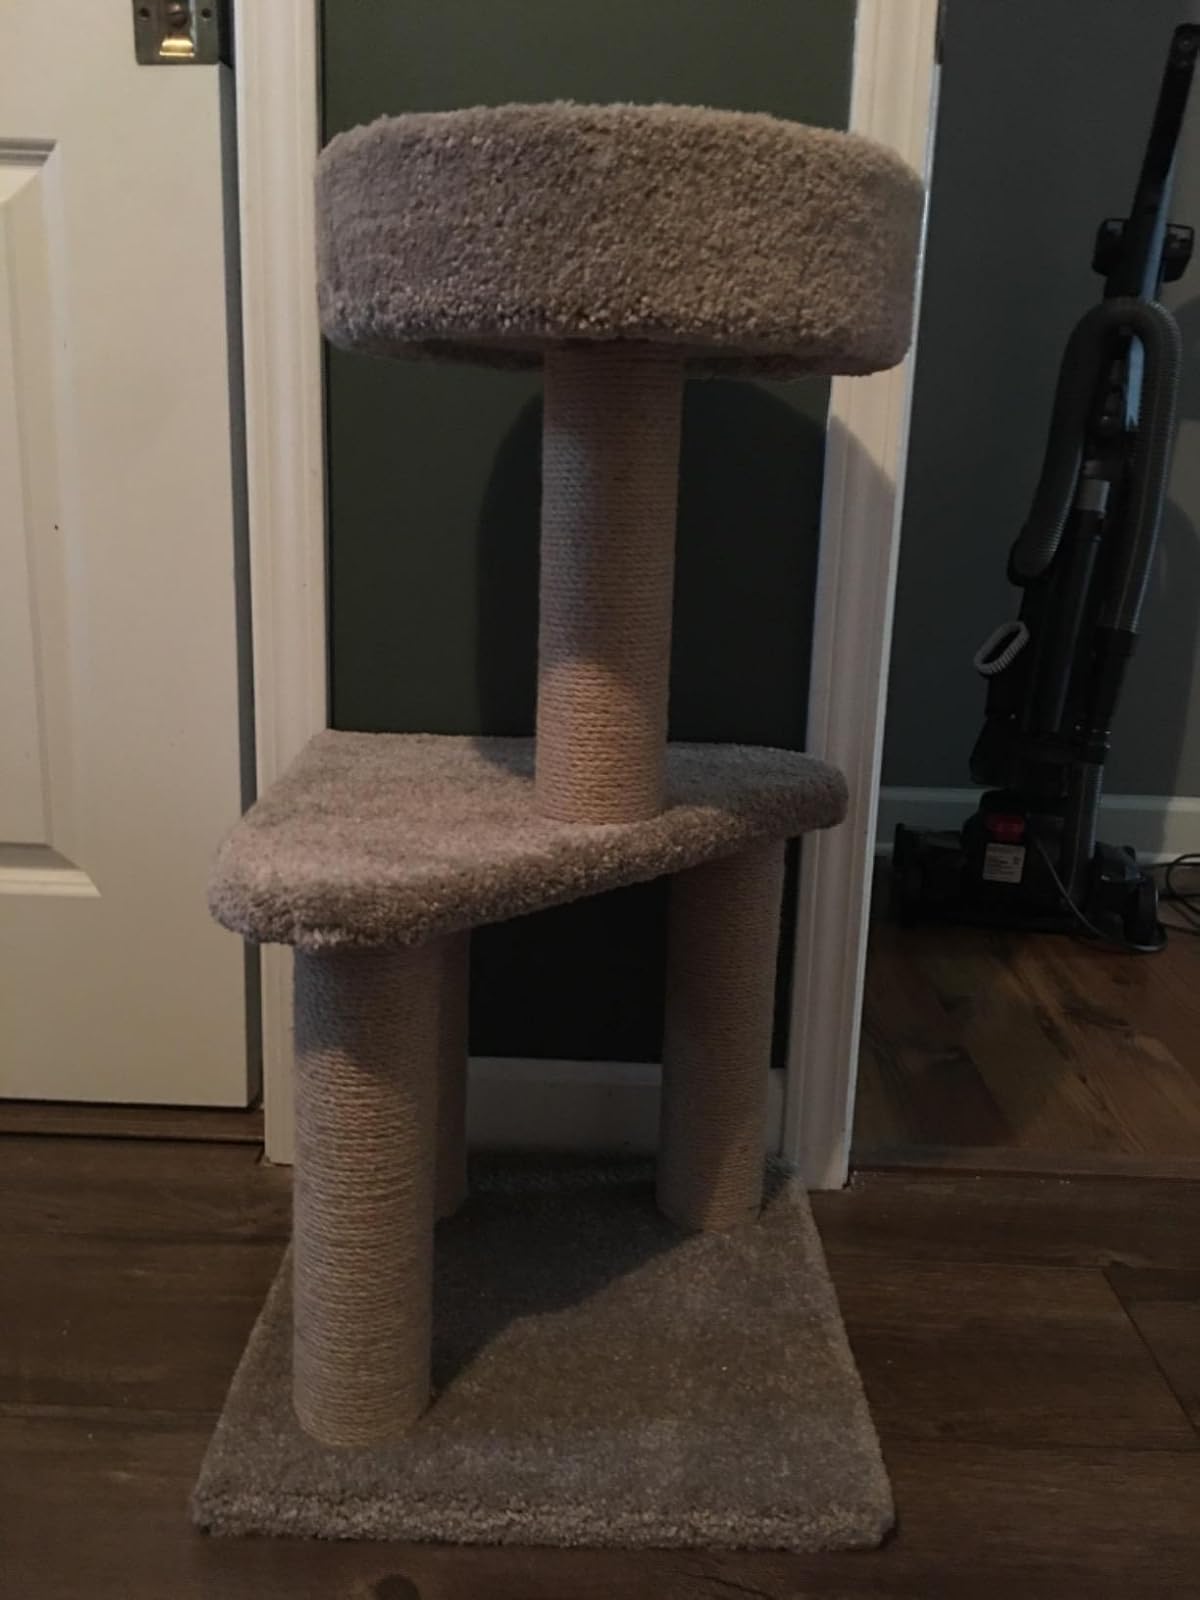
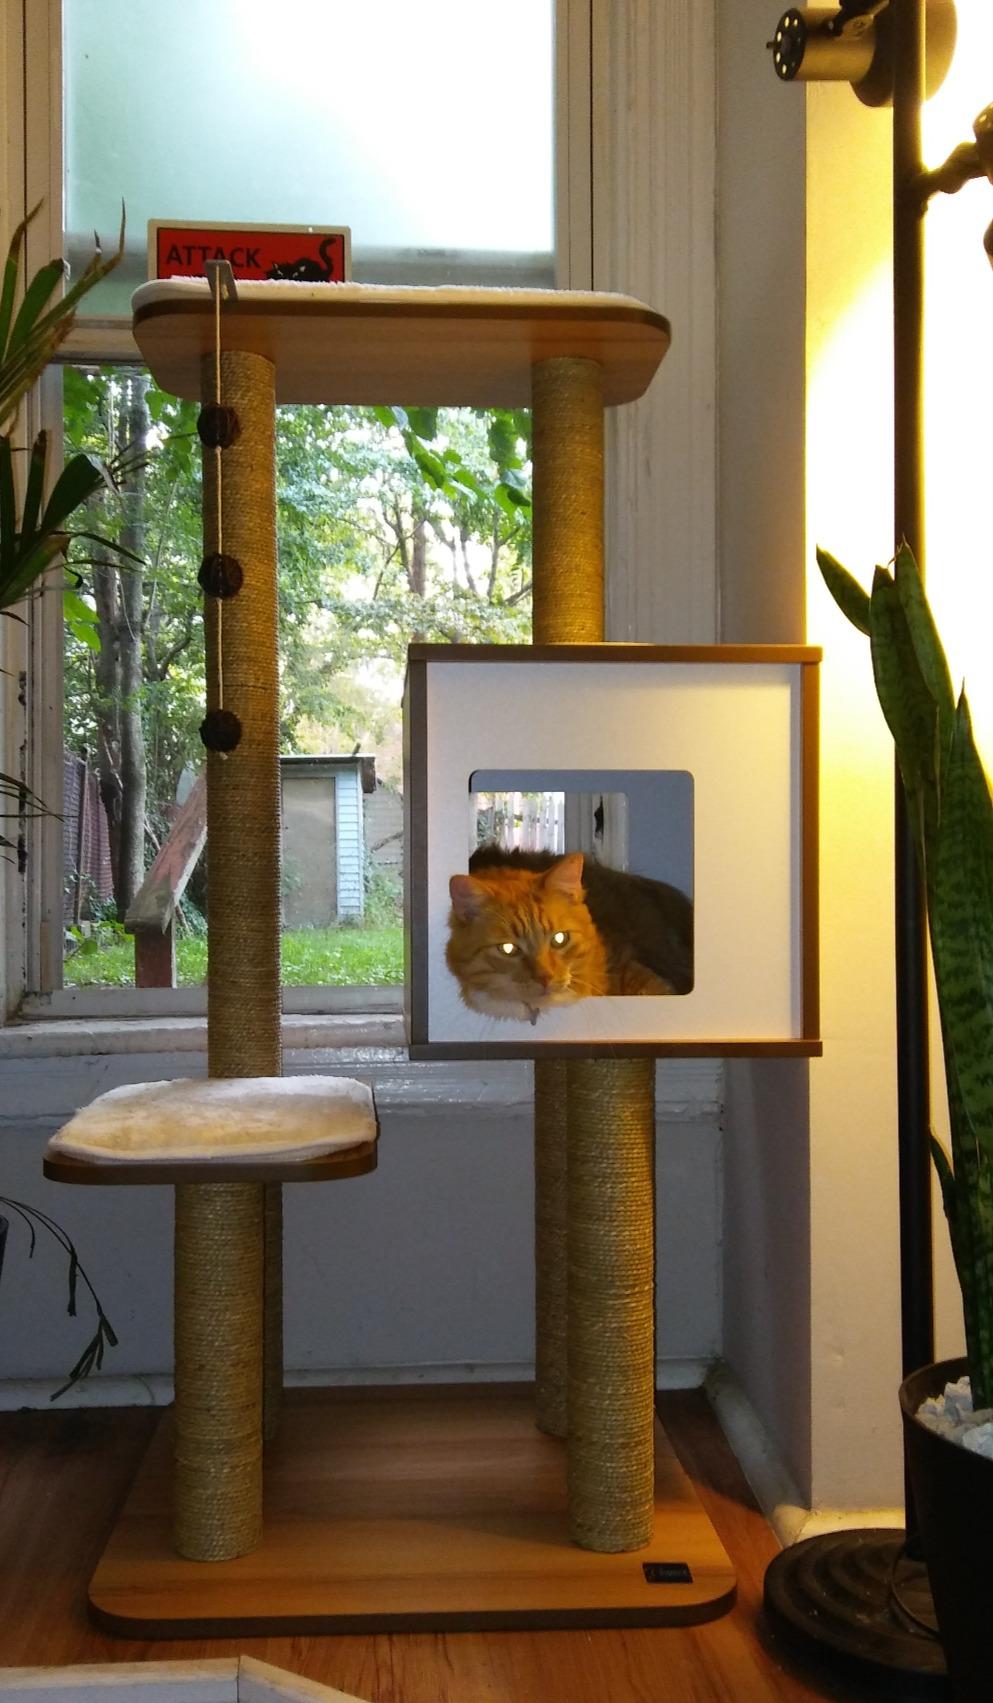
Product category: items_cat tree
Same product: no